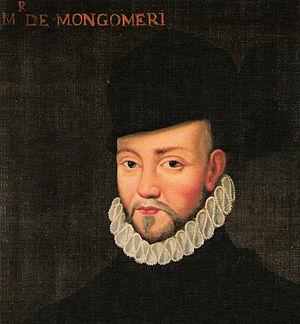
Portrait de Gabriel de Lorges, comte de Montgommery (orthographié MR DE MONGOMERY), anonyme, XVIe siècle.
10 janvier : fondation du collège Saint-Yves de Vannes.